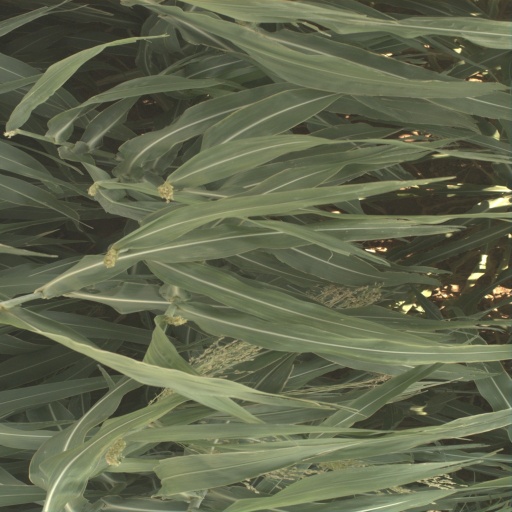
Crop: sorghum